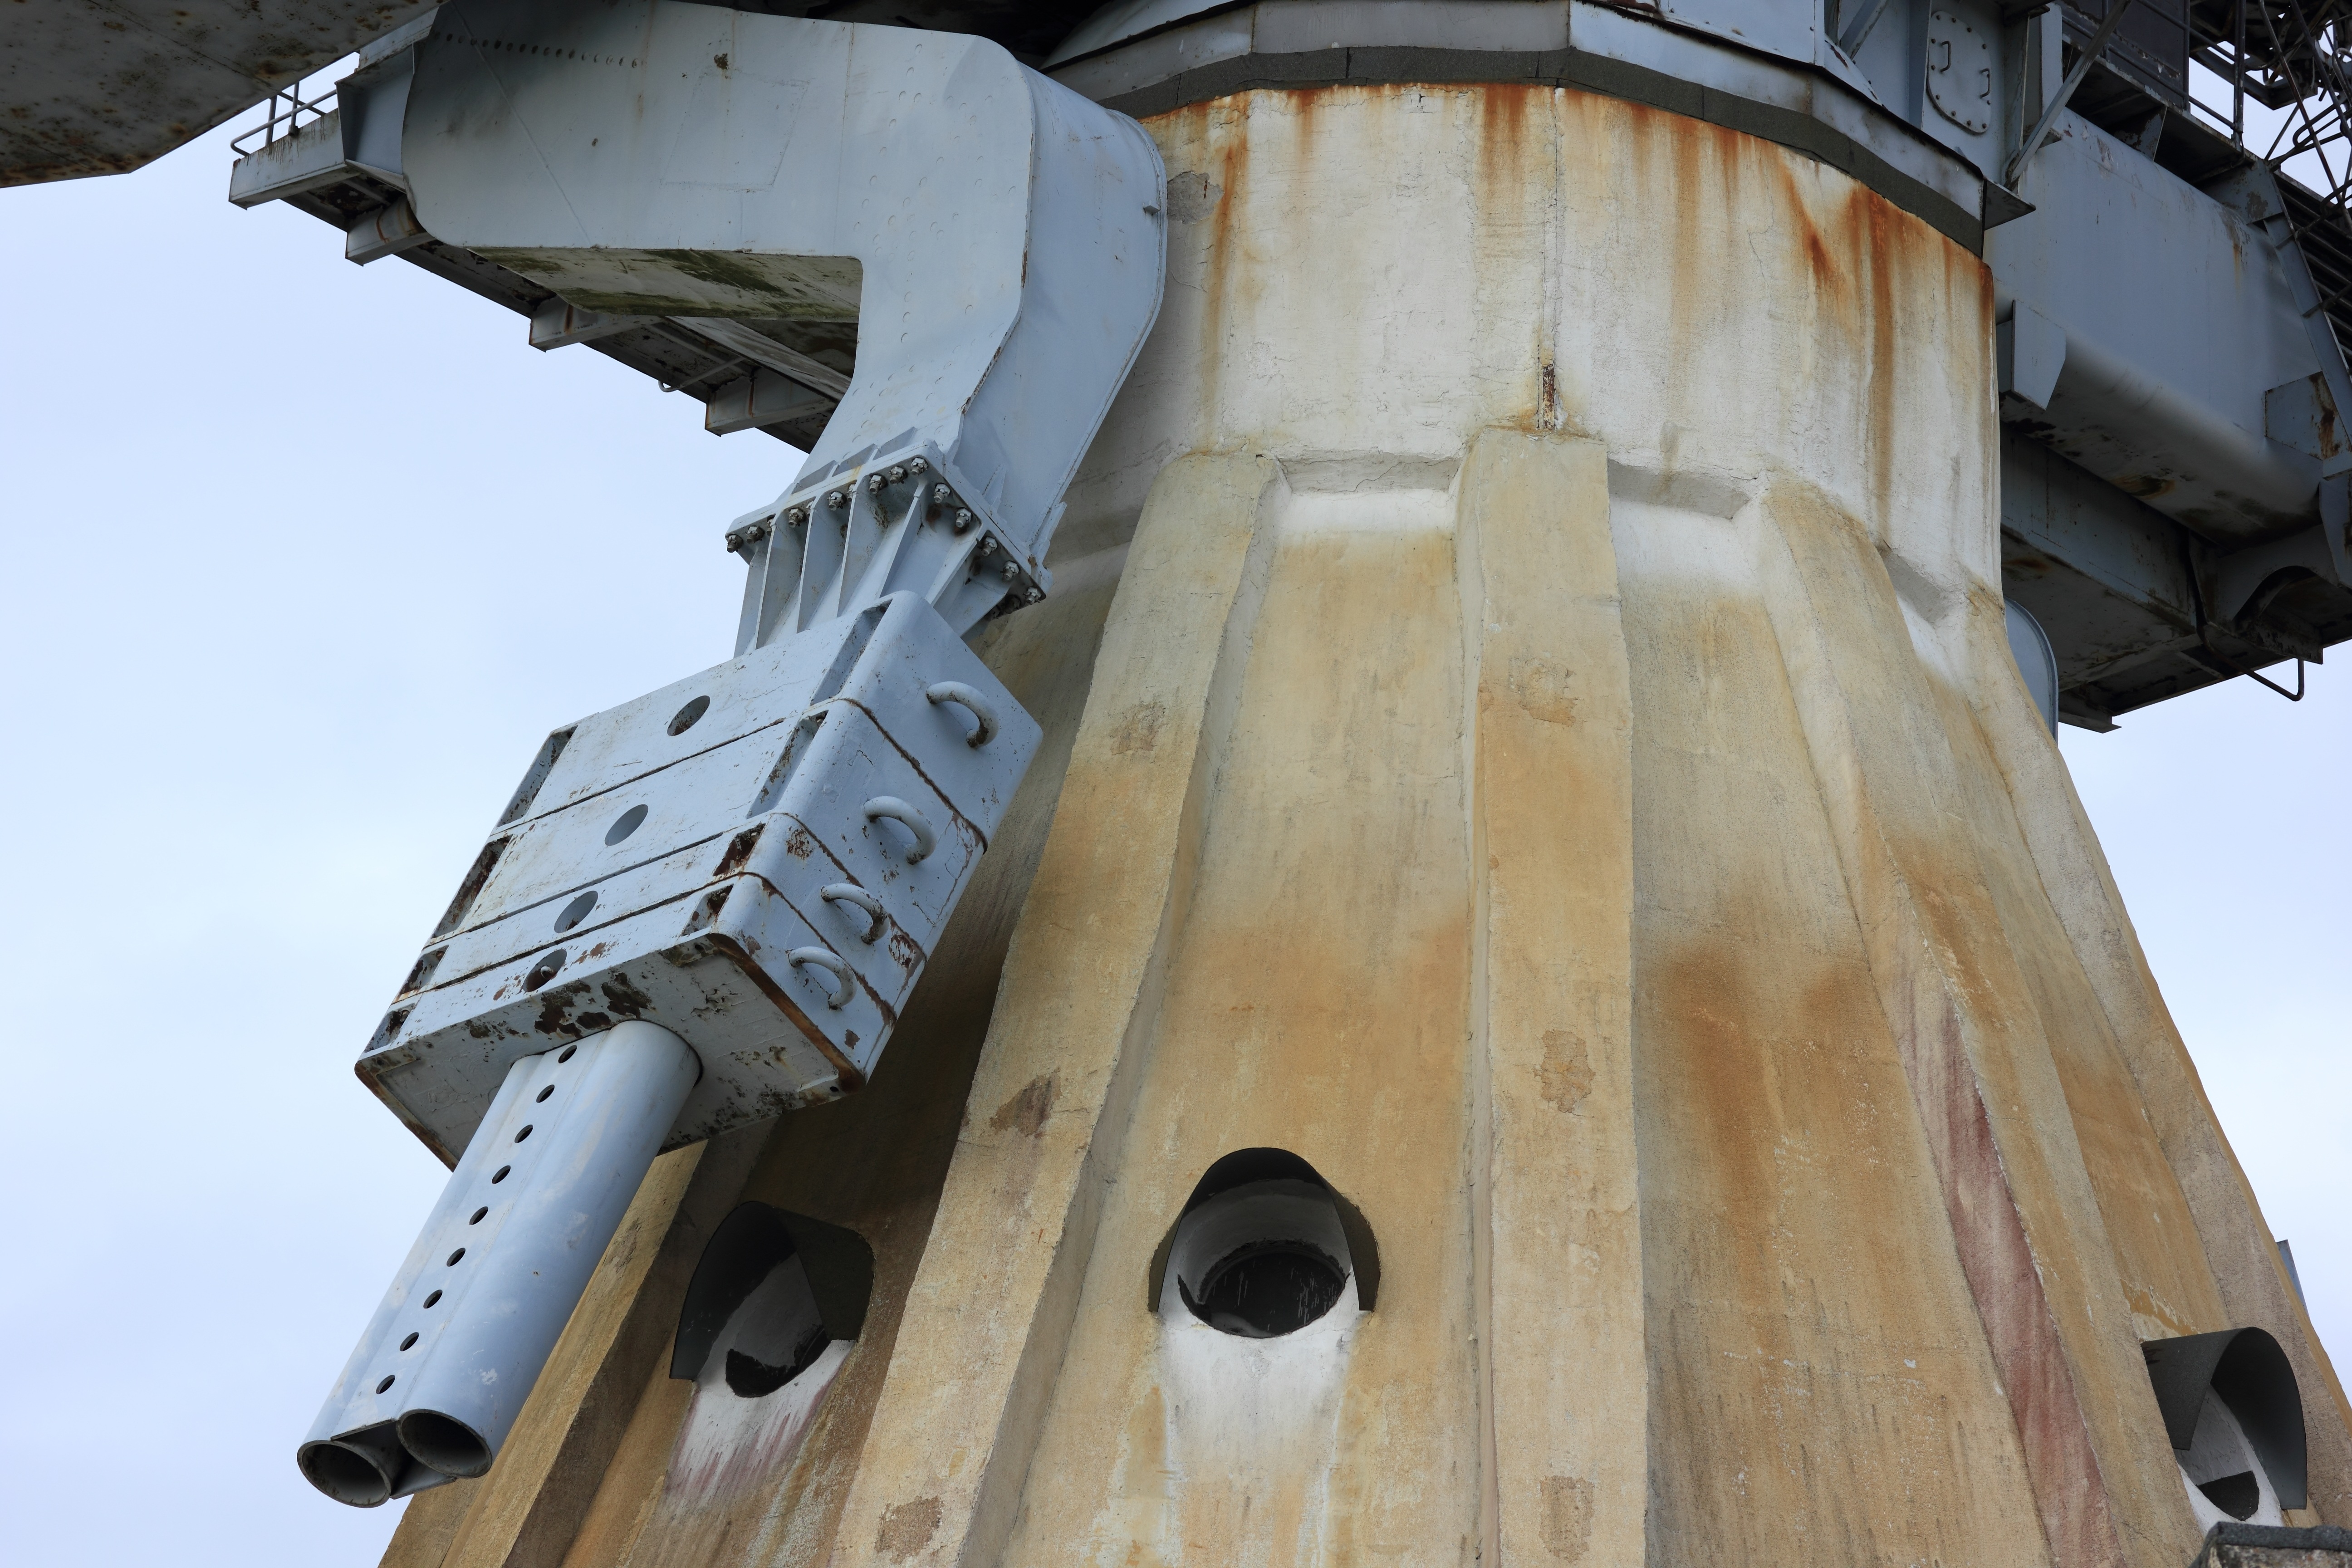
architecture, structure, wood, bell, antenna, telescope, dish, vehicle, tower, mast, instrument, church bell, radio, observatory, research, sculpture, astronomy, ussr, soviet, receiver, scientific, latvia, counterweight, man made object, irbene, 32m